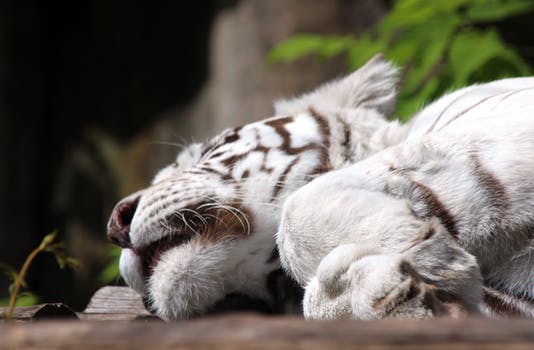
Label: No Watermark